Jelleke Veenendaal

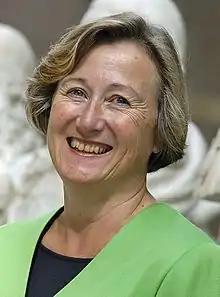
Veenendaal in 2006

Jelleke Veenendaal (born 15 December 1953) is a Dutch politician who served as a member of the House of Representatives for the People's Party for Freedom and Democracy (VVD) from 2003 to 2006. She was one of the three candidates in the 2006 VVD leadership election, in which she placed last, with 803 votes (3%). Veenendaal is a native of Alkmaar.